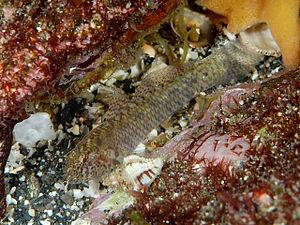
Eviota est un genre de poisson marin de la famille des gobies. De nombreuses espèces de ce genre sont dénommées « gobies pygmées ».